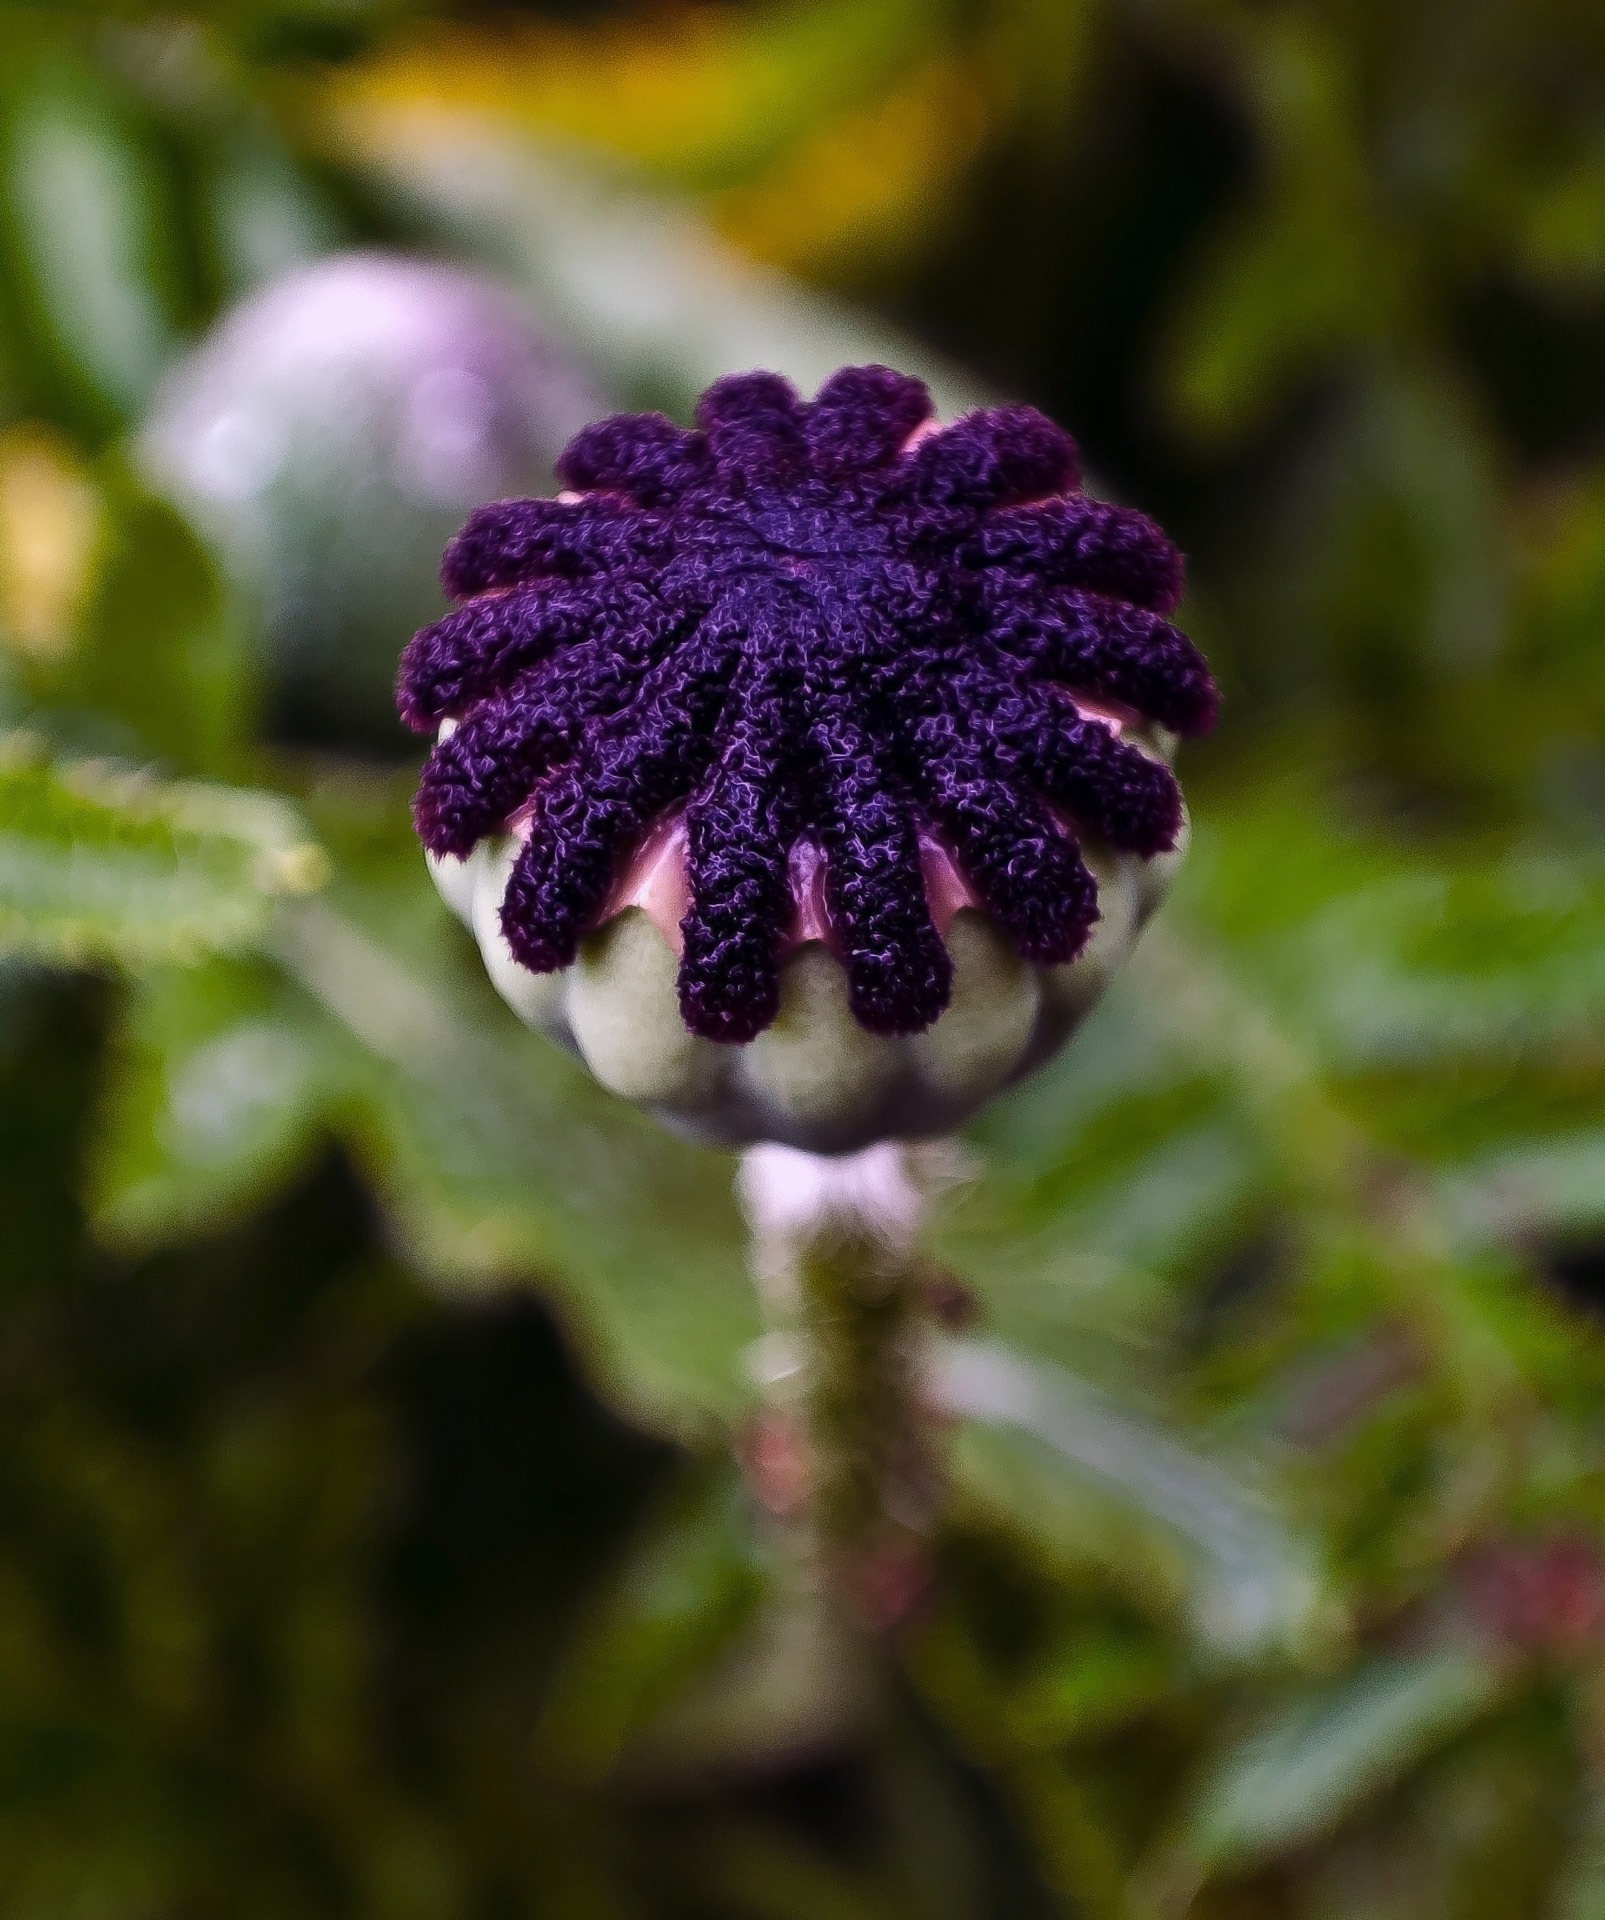
nature, blossom, plant, photography, leaf, flower, petal, summer, decoration, spring, green, red, botany, garden, flora, season, wildflower, weed, close up, background, macro photography, flowering plant, land plant, violet family